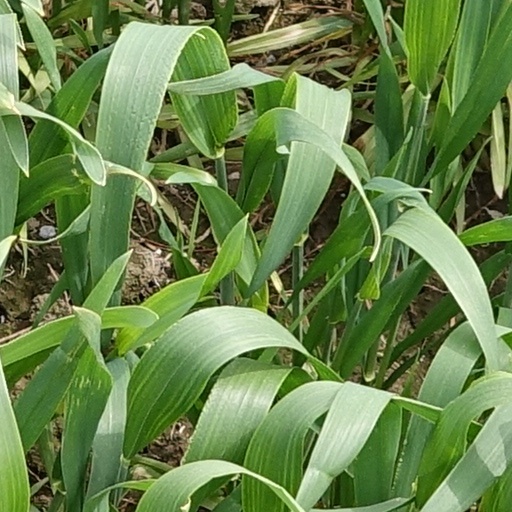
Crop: wheat